October 2017 Northern California wildfires

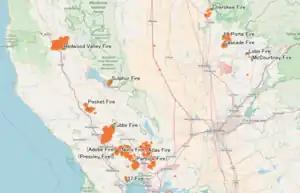
The 2017 Northern California wildfires from October 7 to October 14

The October 2017 Northern California wildfires, also known as the Northern California firestorm, North Bay Fires, and the Wine Country Fires were a series of 250 wildfires that started burning across the state of California, United States, beginning in early October. Twenty-one became major fires that burned at least .